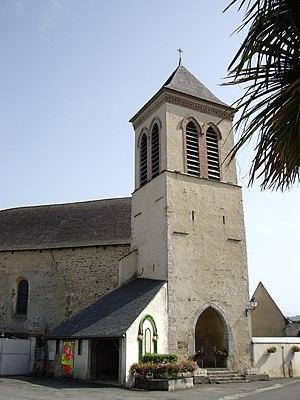
Cet article recense les monuments historiques des Hautes-Pyrénées, en France.
Bénac est une commune française située dans le département des Hautes-Pyrénées, en région Occitanie.